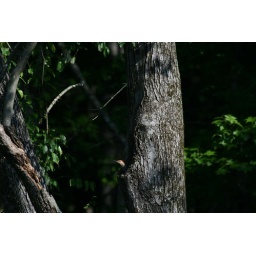
red-headed woodpecker takes a bath in tree